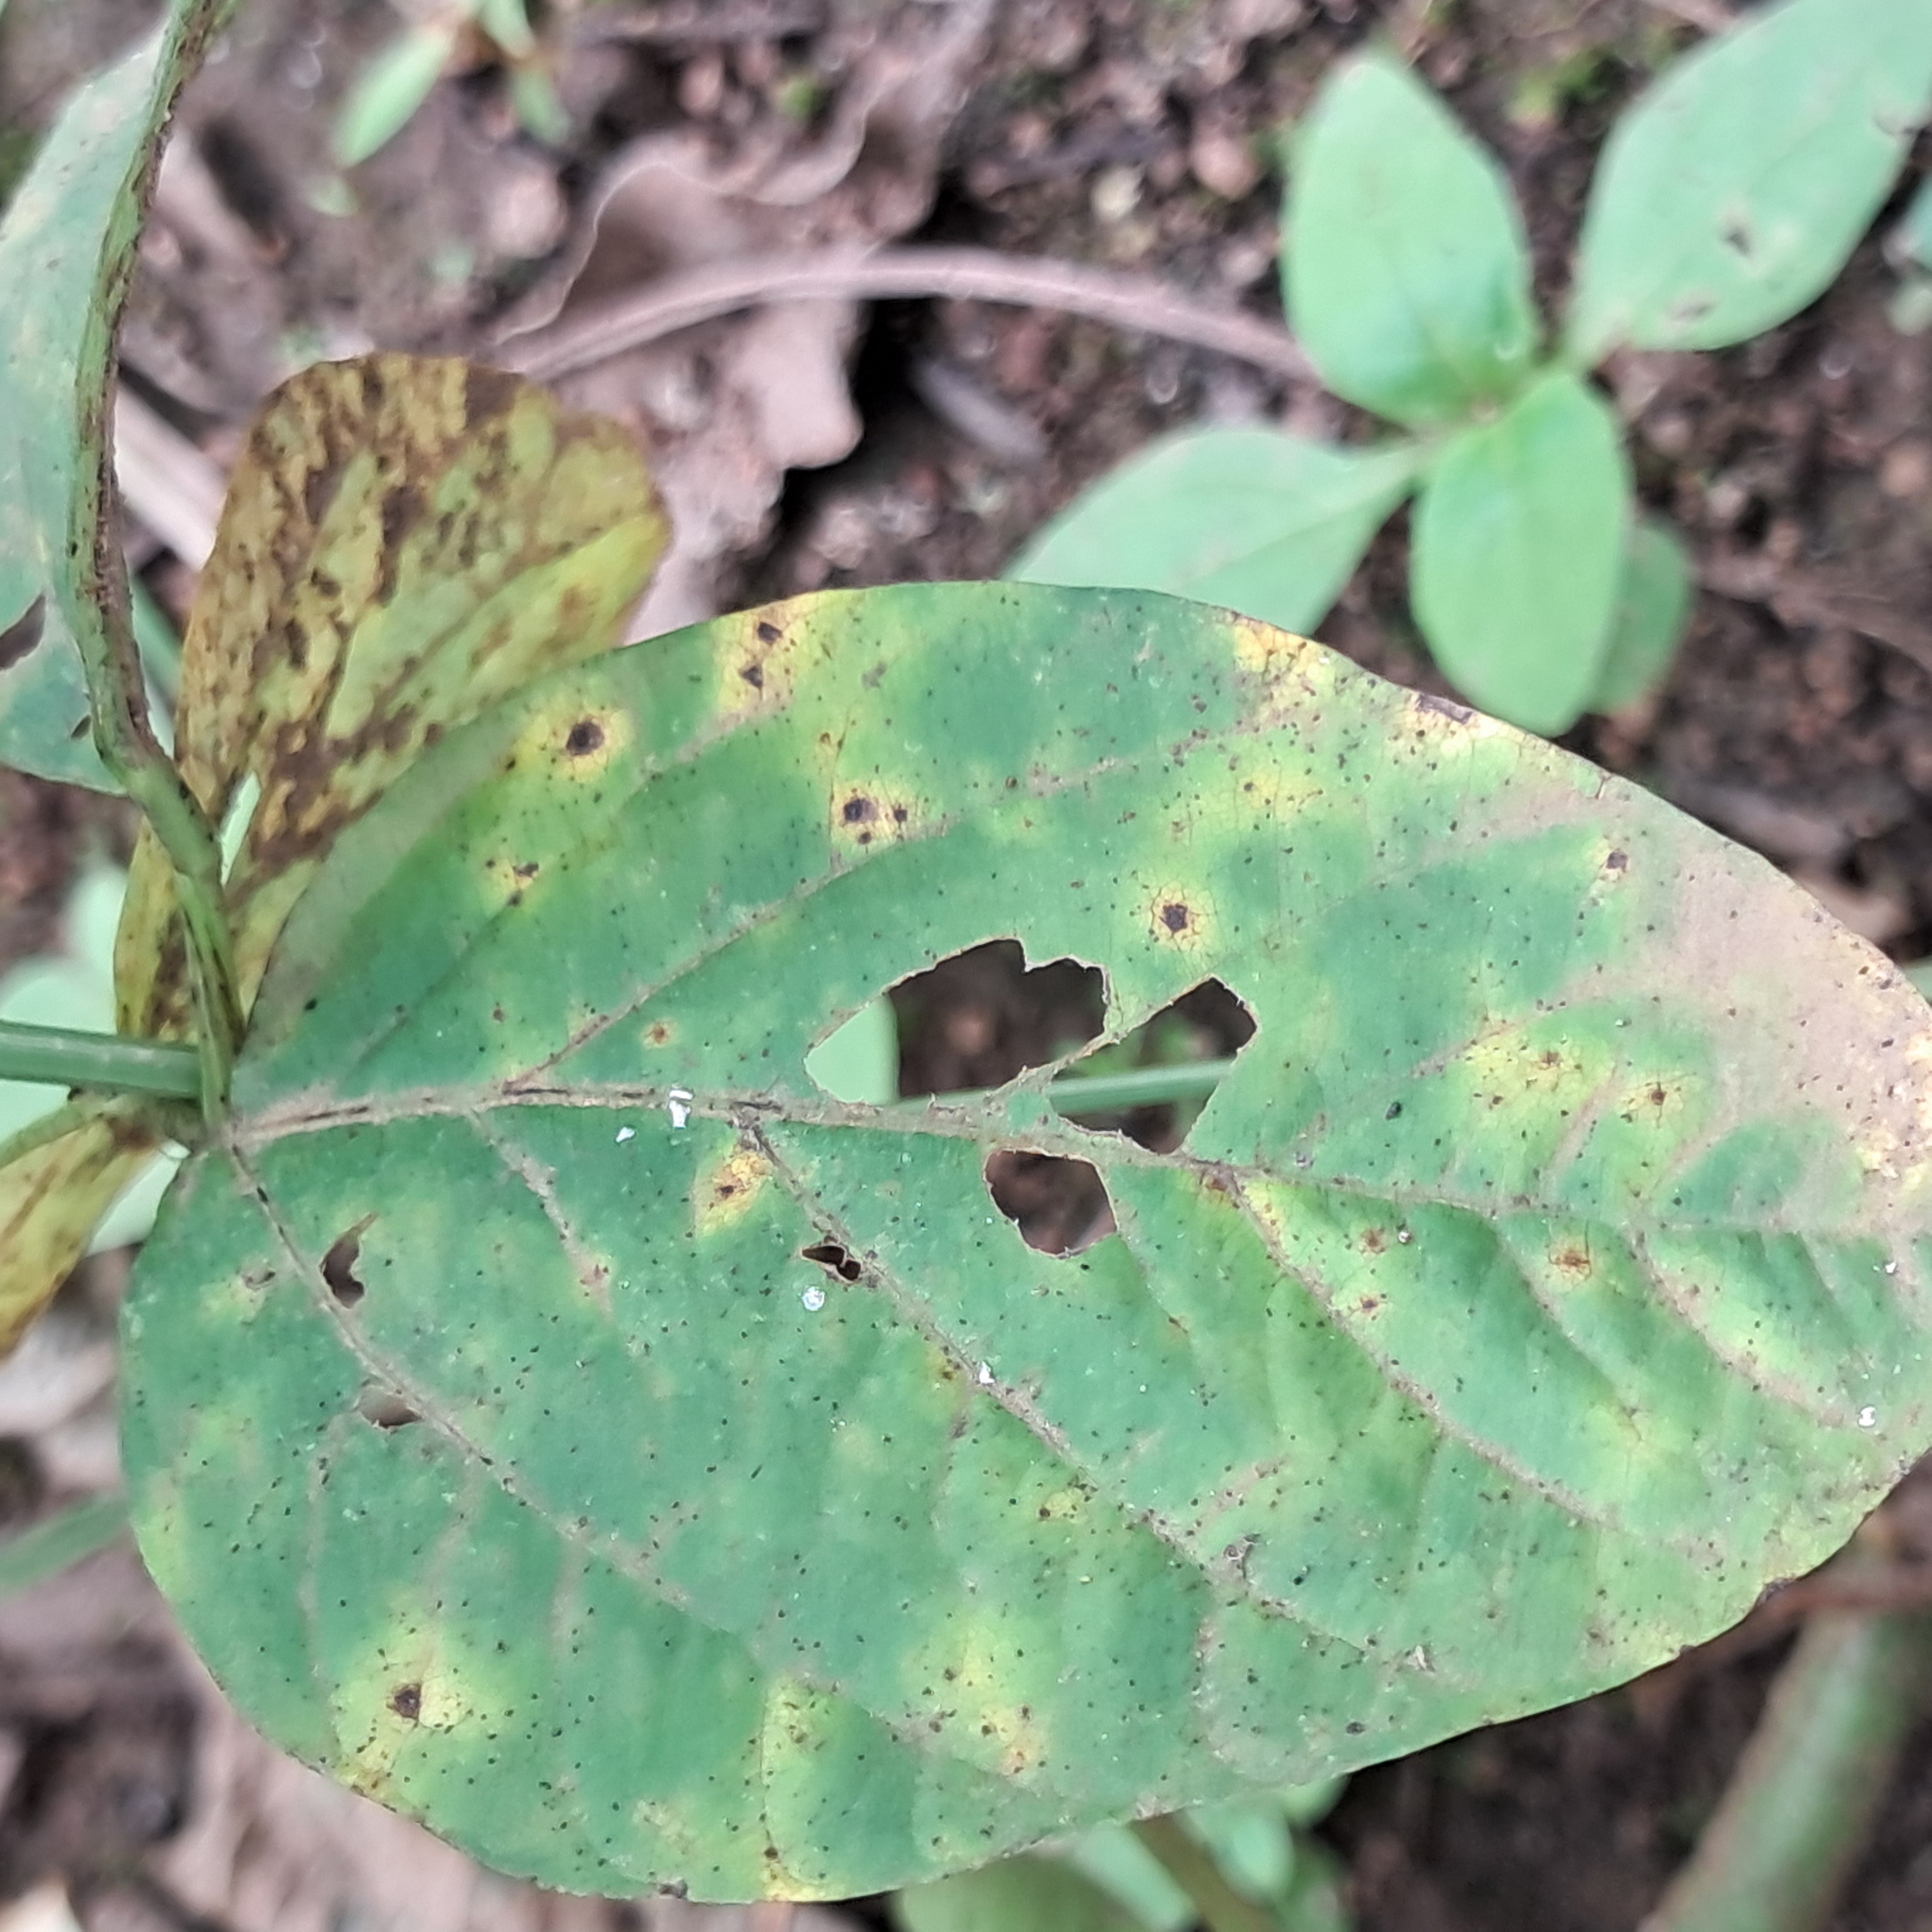
Label: Spectoria_Brown_Spot